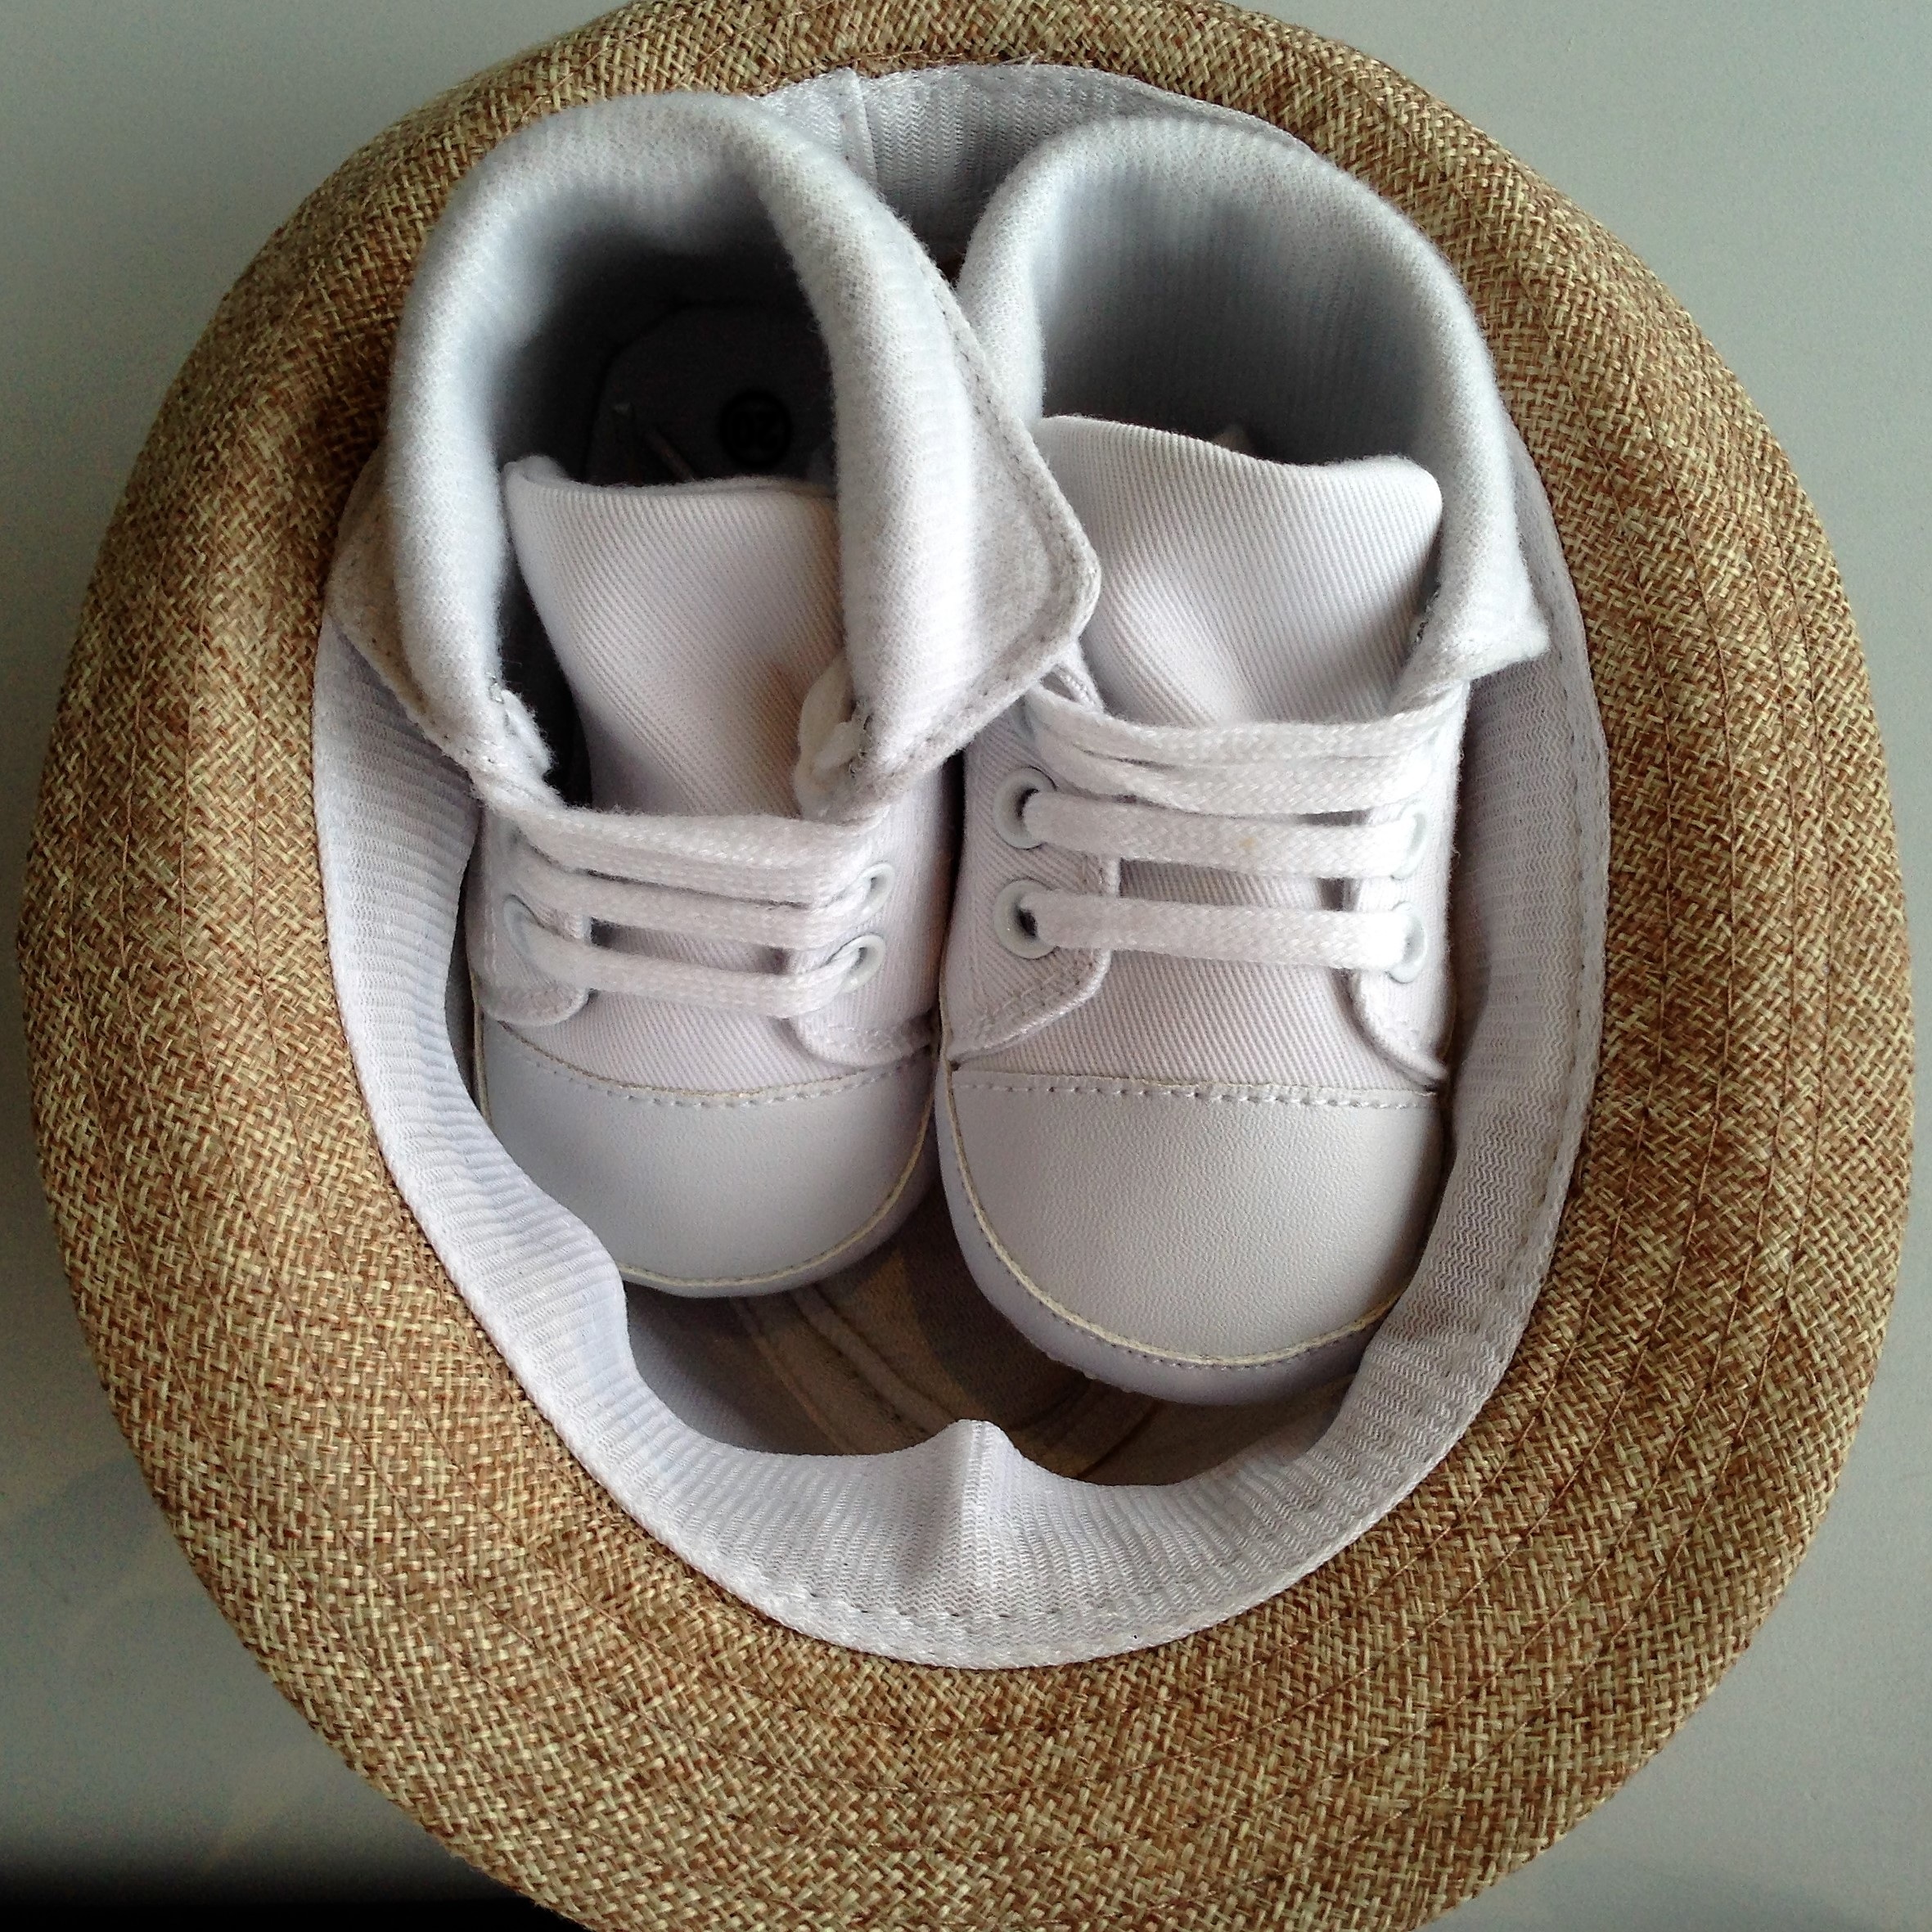
shoe, leather, leg, hat, baby, human body, product, textile, shoes, beige, sneakers, footwear, outdoor shoe, ballet flat